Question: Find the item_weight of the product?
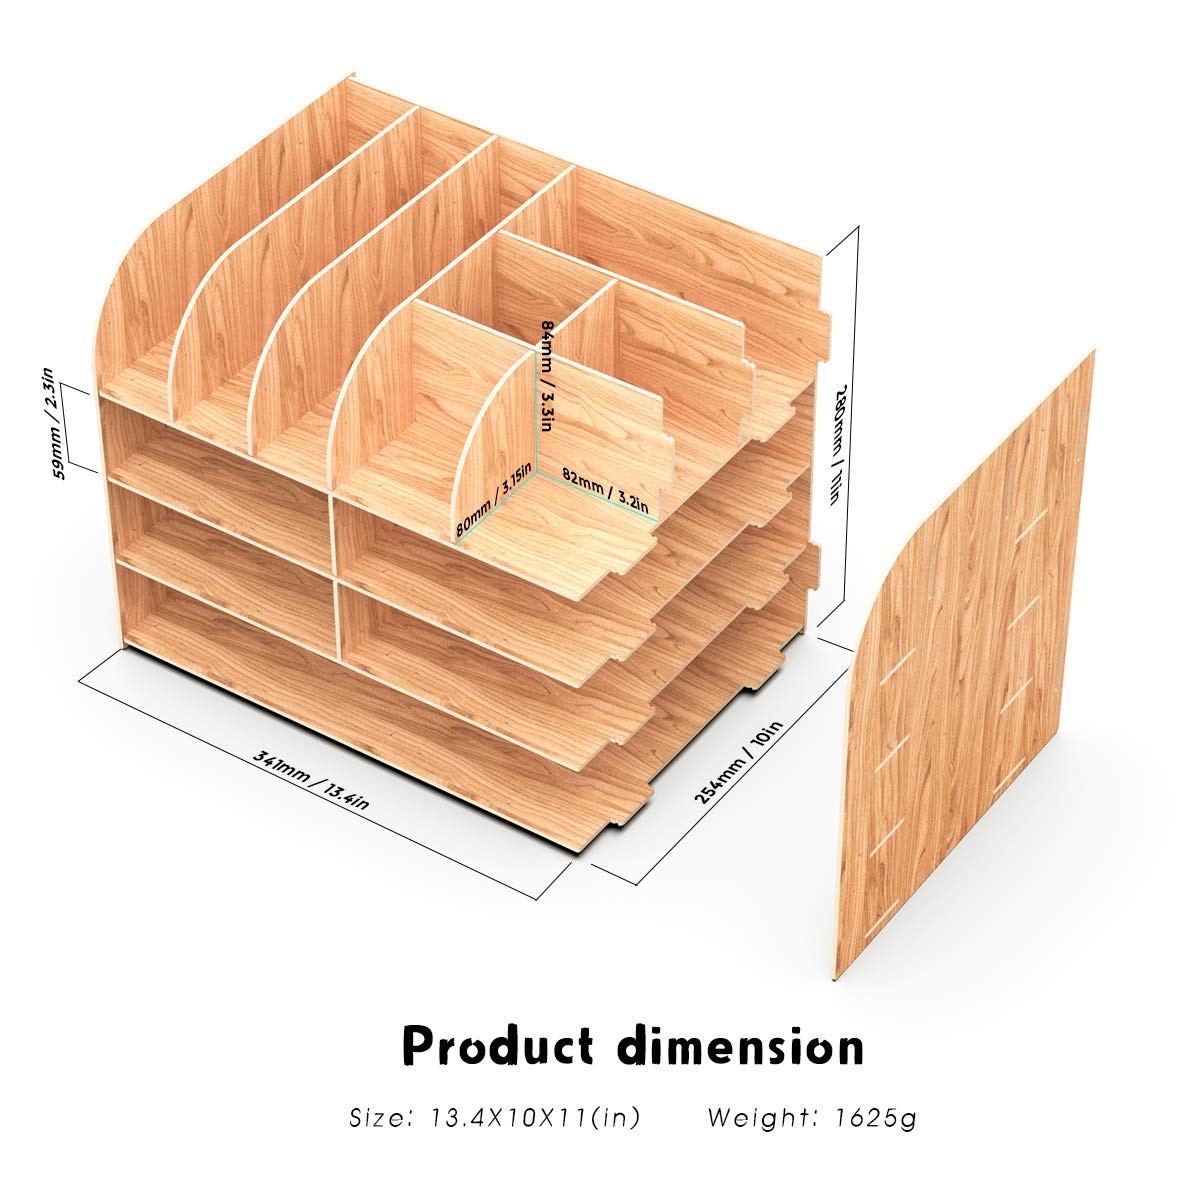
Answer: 1625.0 gram